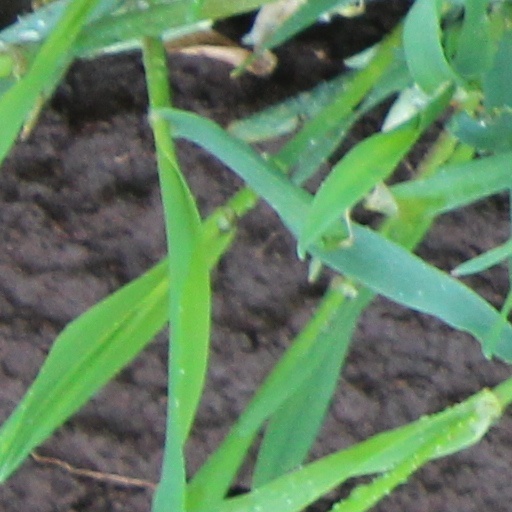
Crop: wheat